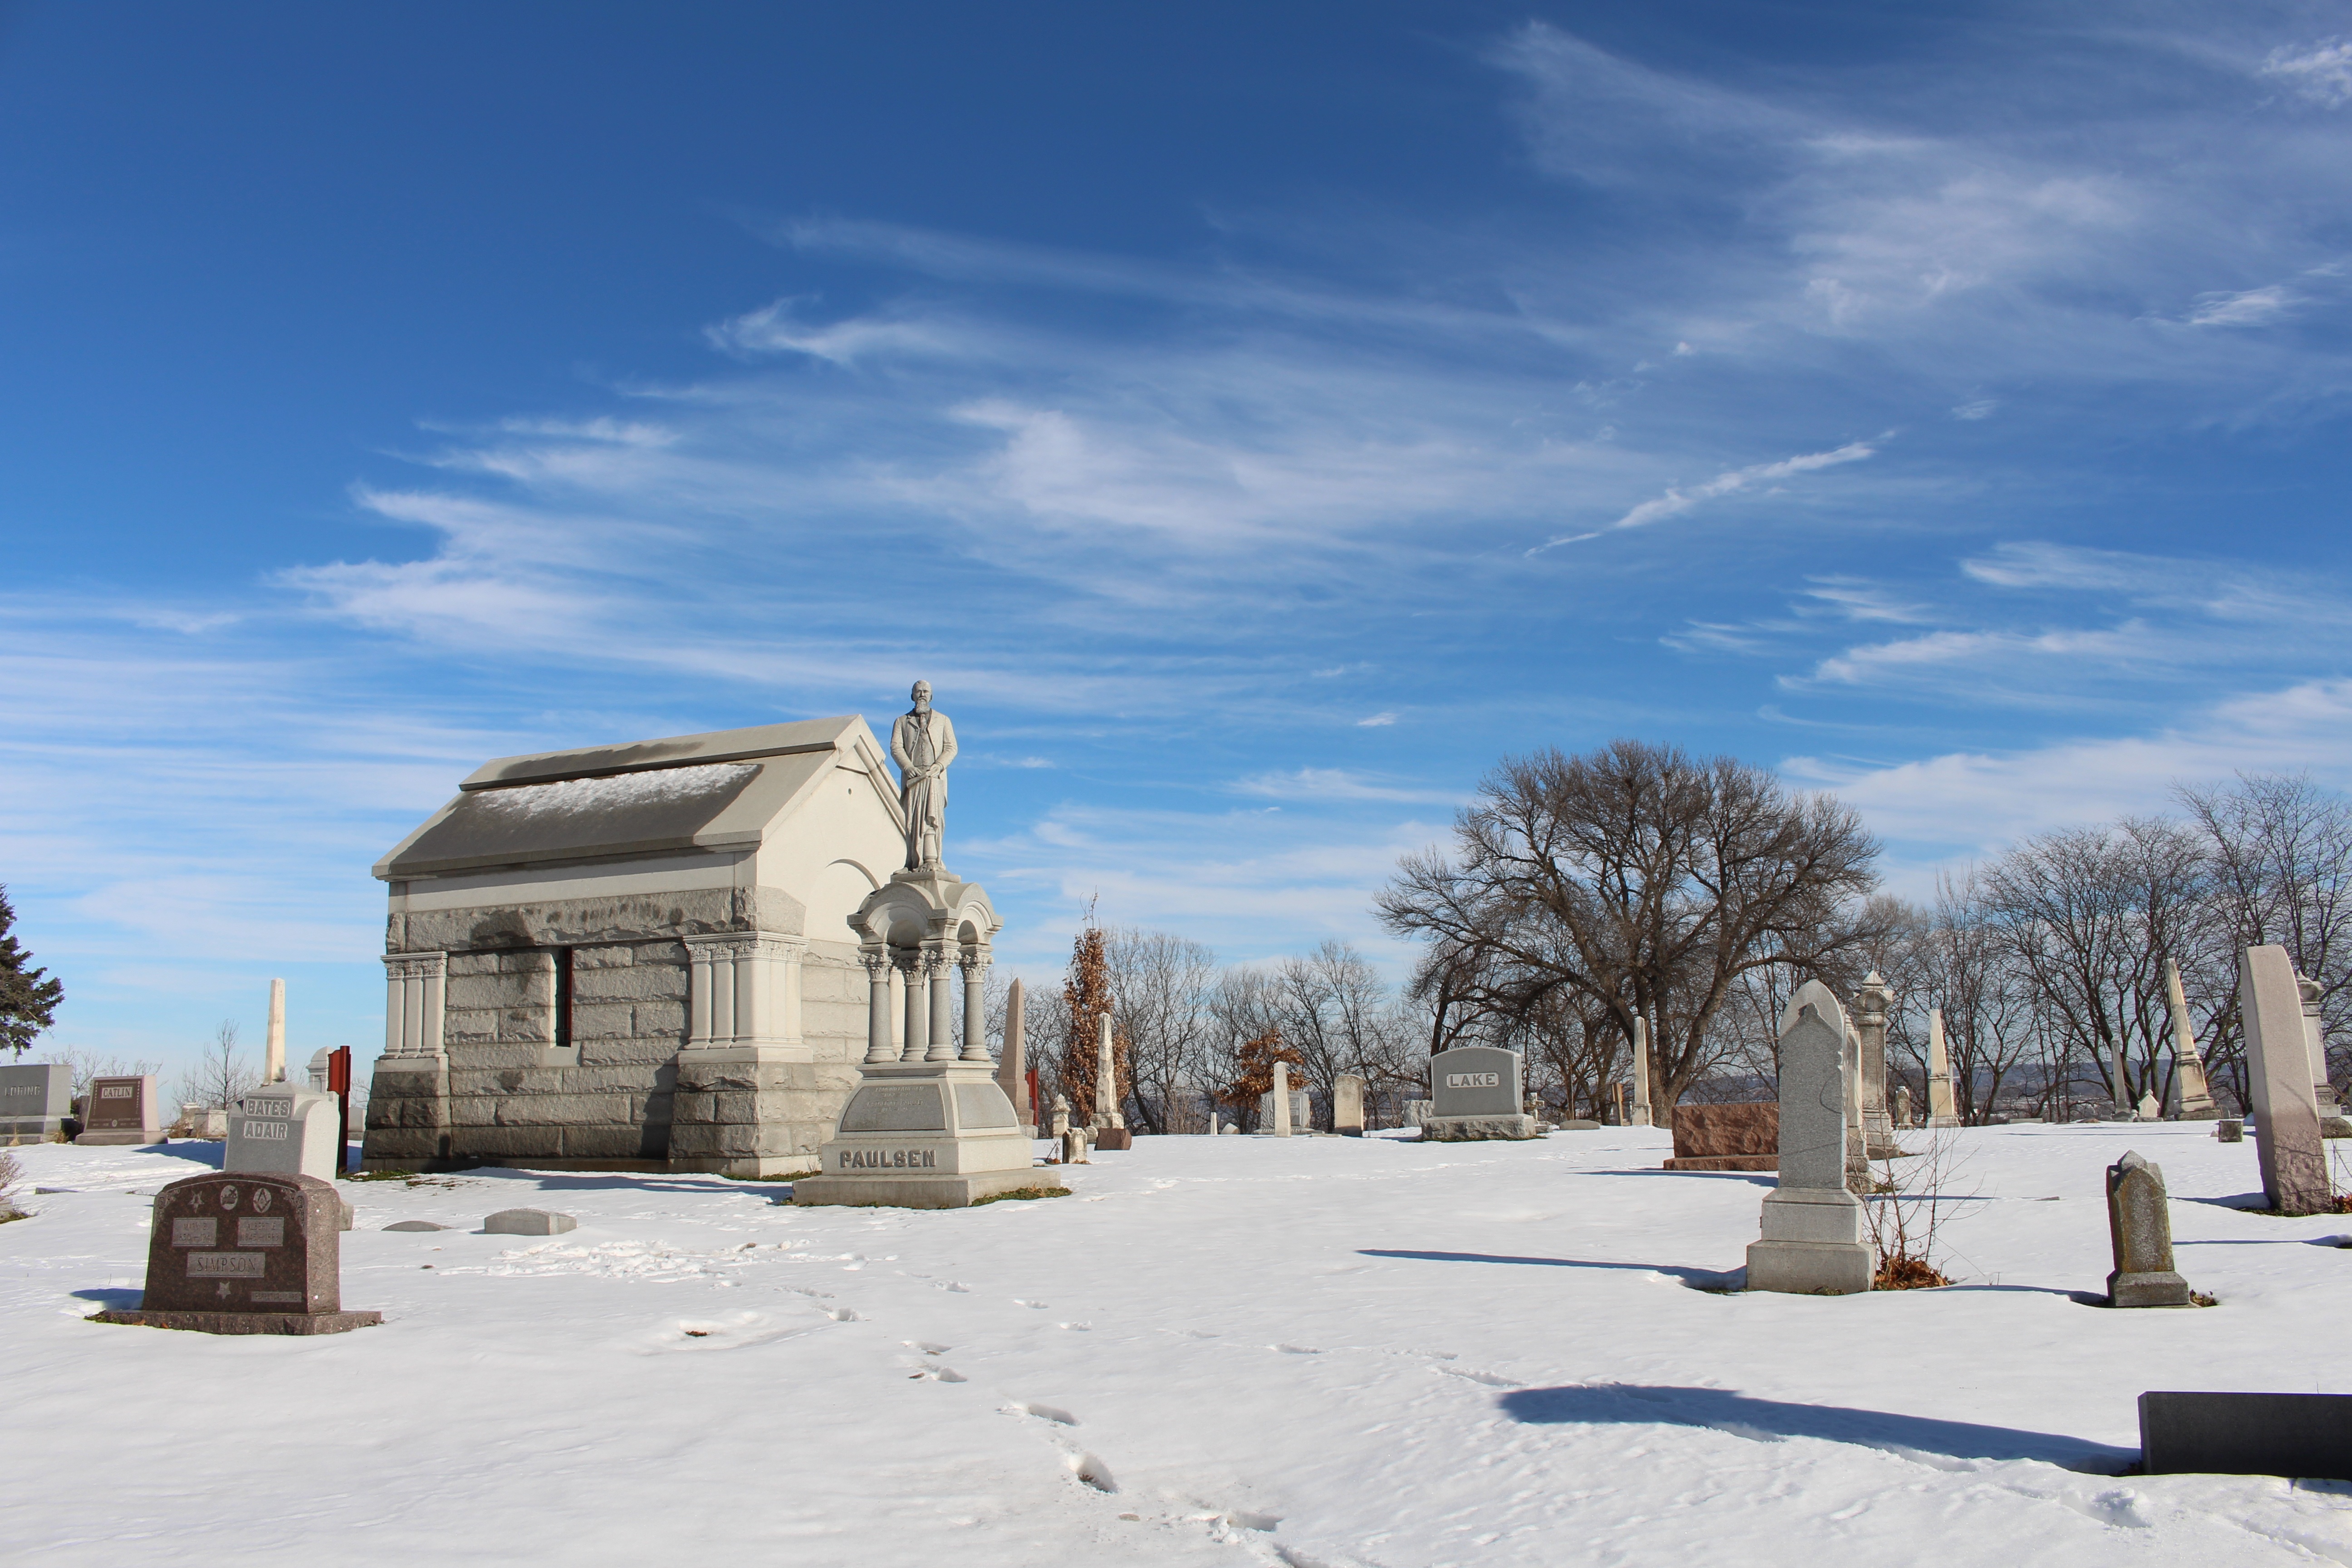
snow, cold, winter, sky, white, frost, home, monument, weather, frozen, cemetery, dead, death, season, grave, memorial, graveyard, estate